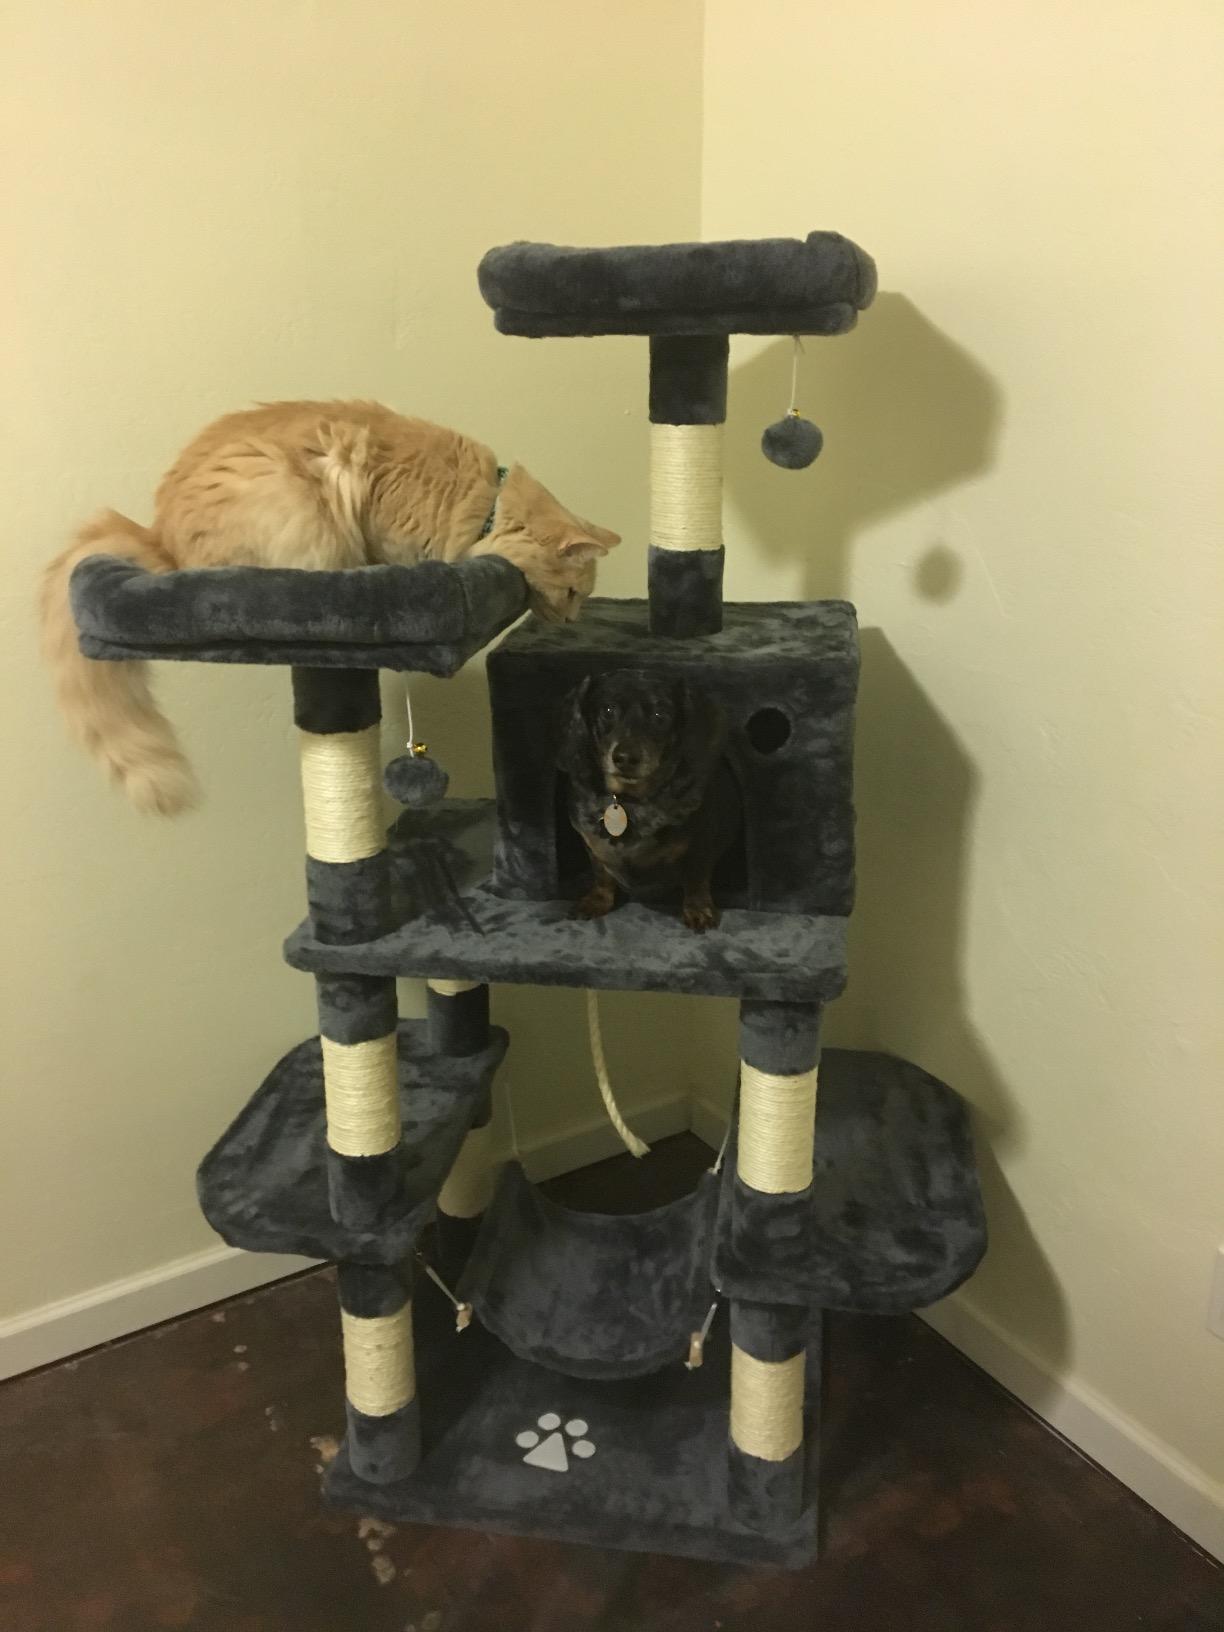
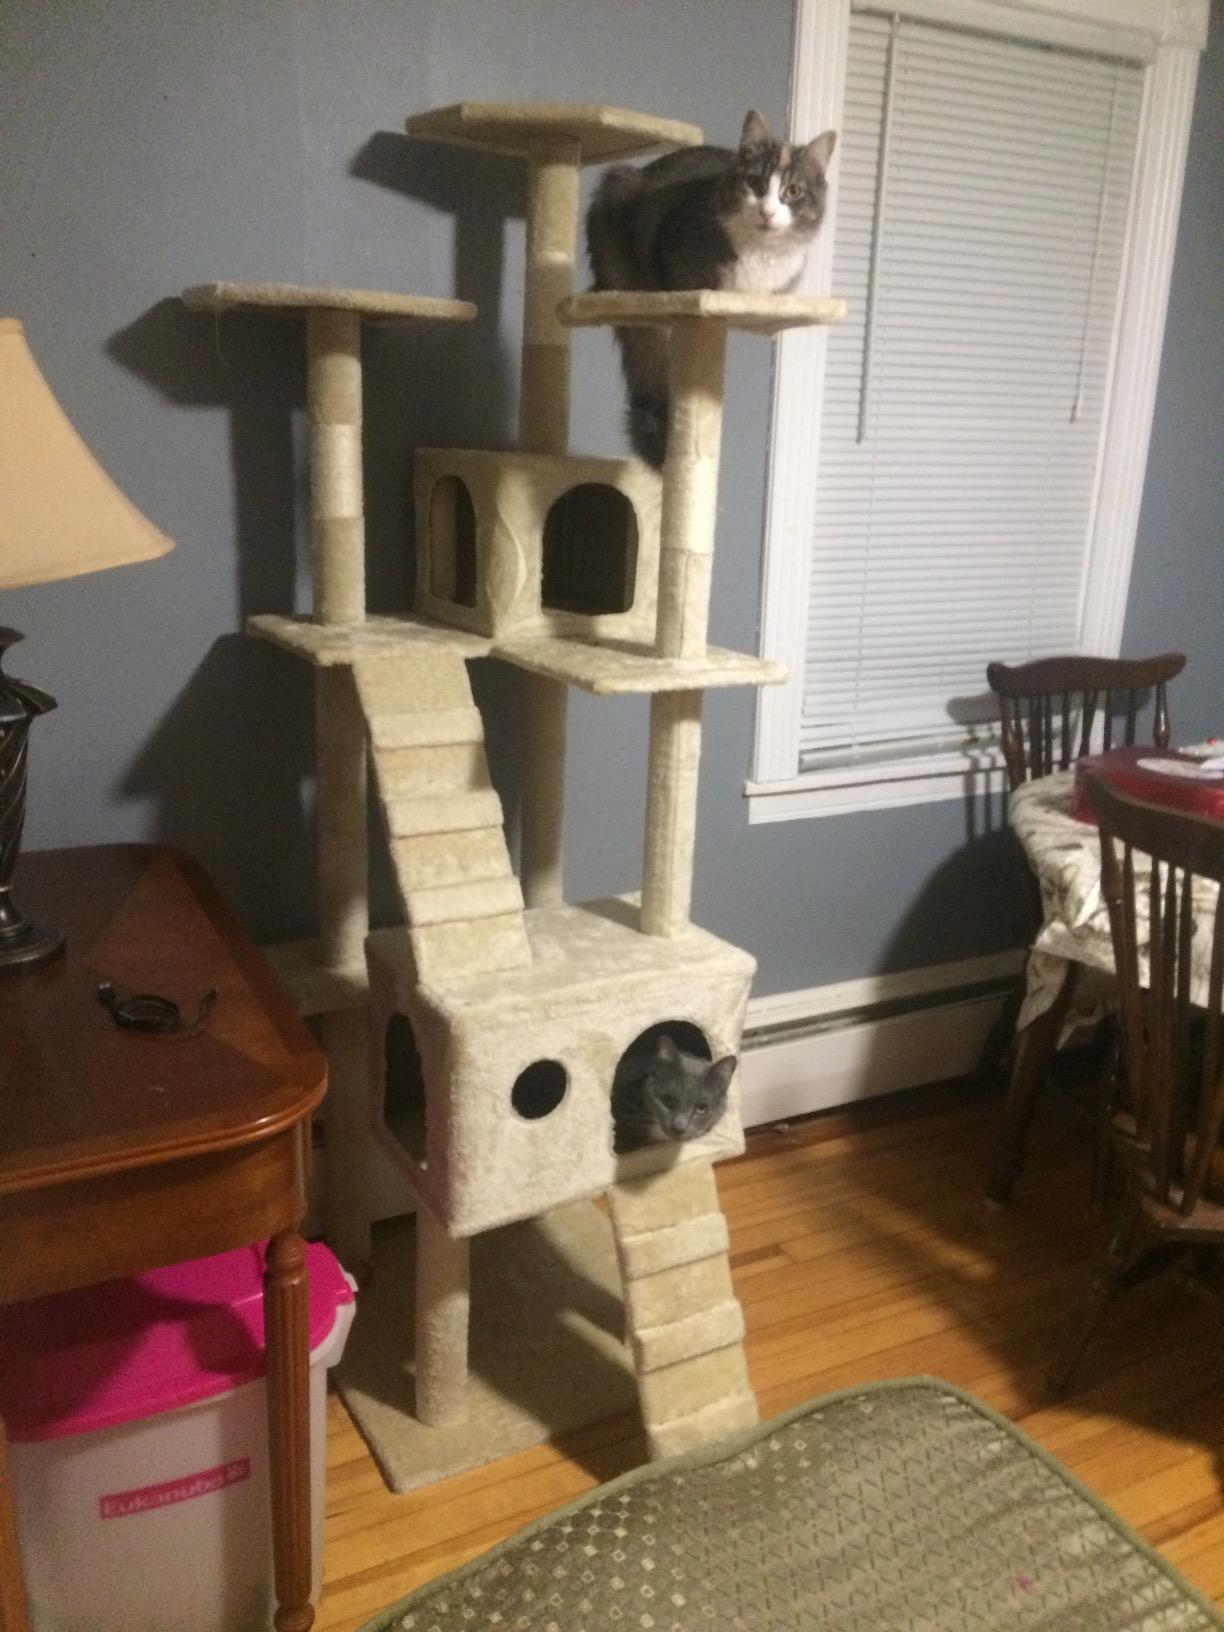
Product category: items_cat tree
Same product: no